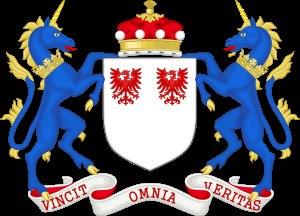
Les Courcy sont une famille de grands barons normands, compagnons de Guillaume le Conquérant et sénéchaux de Normandie. Leur château d'origine subsiste à Courcy près de Falaise, ainsi que le prieuré de Perrières fondé par eux. Fieffés au début du XIᵉ siècle dans le Calvados et l'Orne, ils ont progressivement étendu leurs possessions à la Manche, la Seine-Maritime, l'Eure et l'Angleterre. La famille compte parmi ses membres trois personnalités : au XIIᵉ siècle, un conquérant de l'Ulster, John de Courcy, au XVᵉ siècle, un lettré et poète, Jean de Courcy, et, au XXᵉ siècle, un personnage de roman, Kenneth de Courcy. Ils subsistent, à petit nombre, en France et en Angleterre.